Chicago Woman's Club

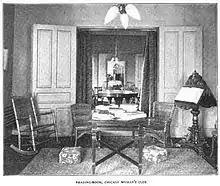
Reading Room of the Chicago Woman's Club.

The Chicago Woman's Club was first formed in 1876, on May 17. In 1885, the club incorporated, and changed the name officially to the Chicago Woman's Club. The founder of the group was Caroline Brown, who suggested to friends that they form a group in order to socialize and associate. By 1877, the club was written up in the "Woman's Journal" and had approximately thirty members, many of which were active in social reform and in literary and philanthropic circles. The kind of self-improvement study that the club was involved with was "often as demanding as a first year college curriculum." The education provided by the club was, at the time, one of the only ways most women could pursue a "post graduate education." The Chicago Woman's Club organized itself into six main committees: Reform, Philanthropy, Home, Education, Art and literature and Philosophy and science. Each member of the club was required to serve on at least one committee. The club's officers were not all members of the Chicago Woman's Club. Instead, half of the officers were members and the other half came out of other Chicago club organizations. Membership was exclusive and new members had to be sponsored by current members, "and their acceptance into the club was often dependent on the importance of their sponsor."